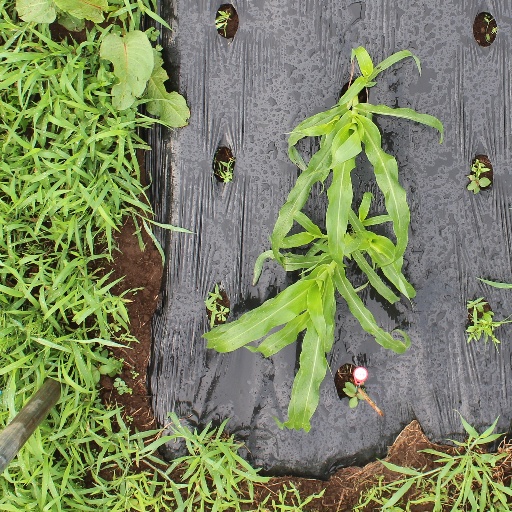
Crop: sorghum